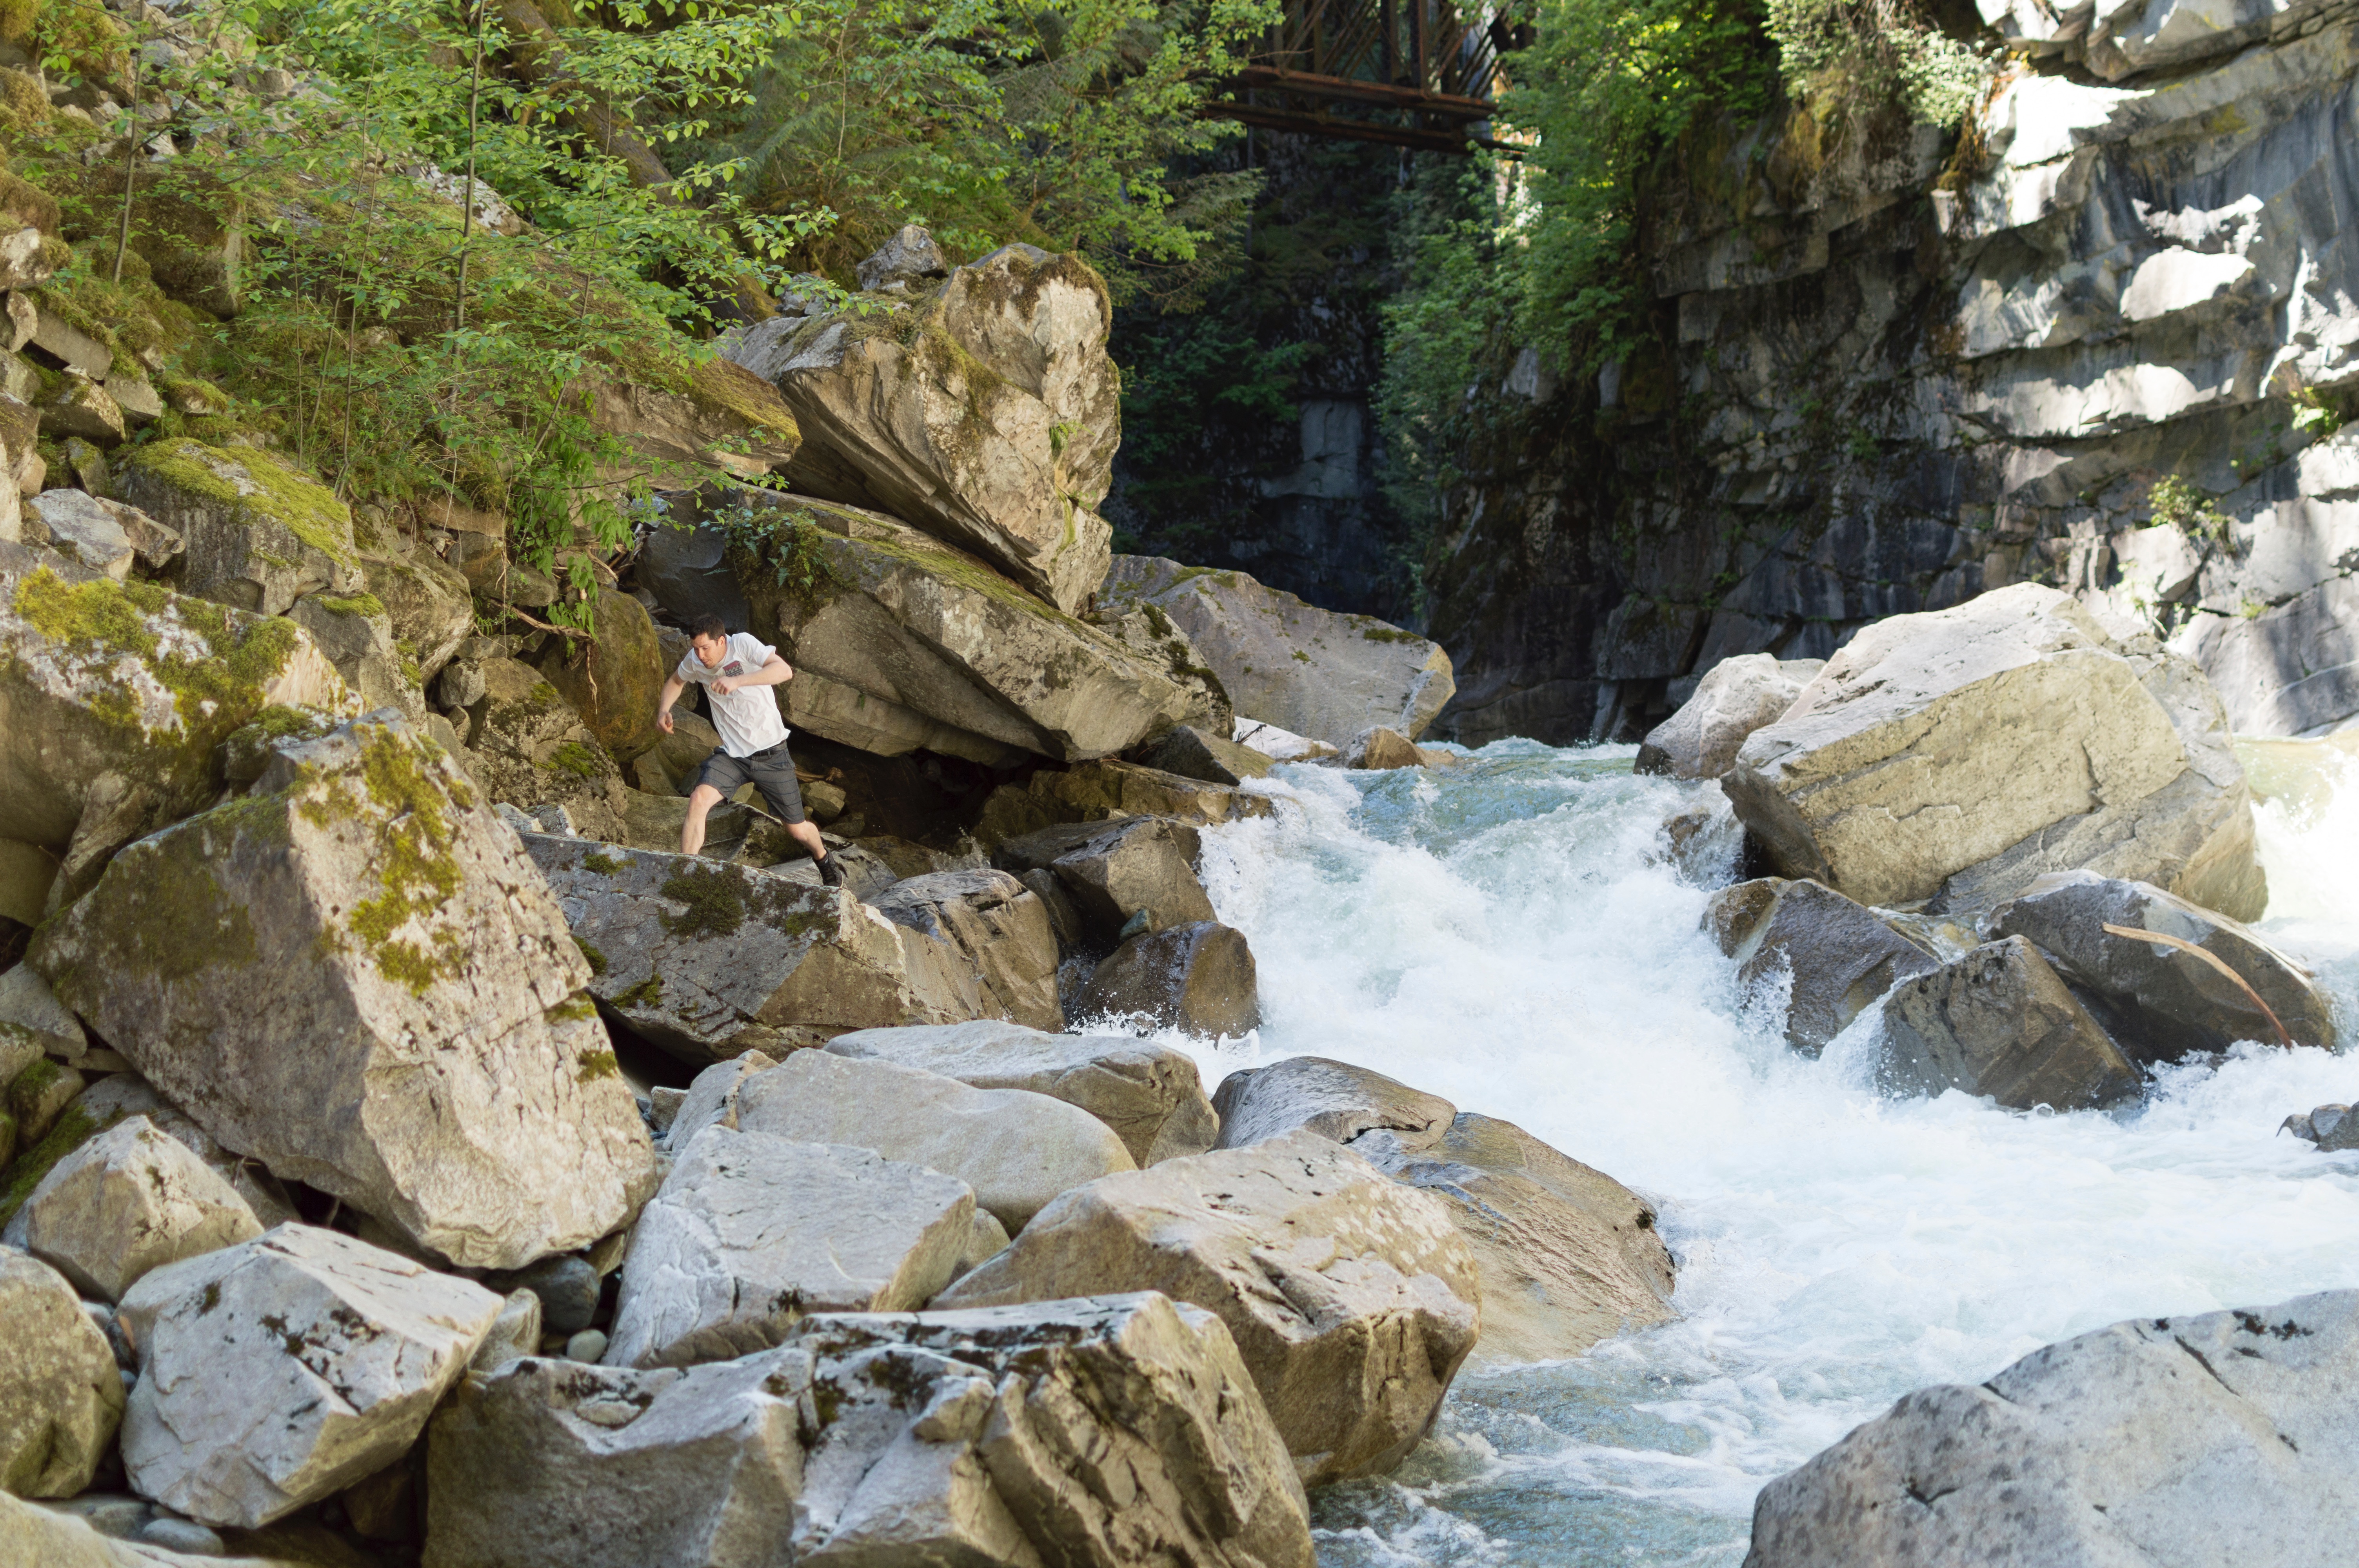
rock, waterfall, wilderness, walking, river, valley, stream, rapid, body of water, ravine, water feature, watercourse, wadi